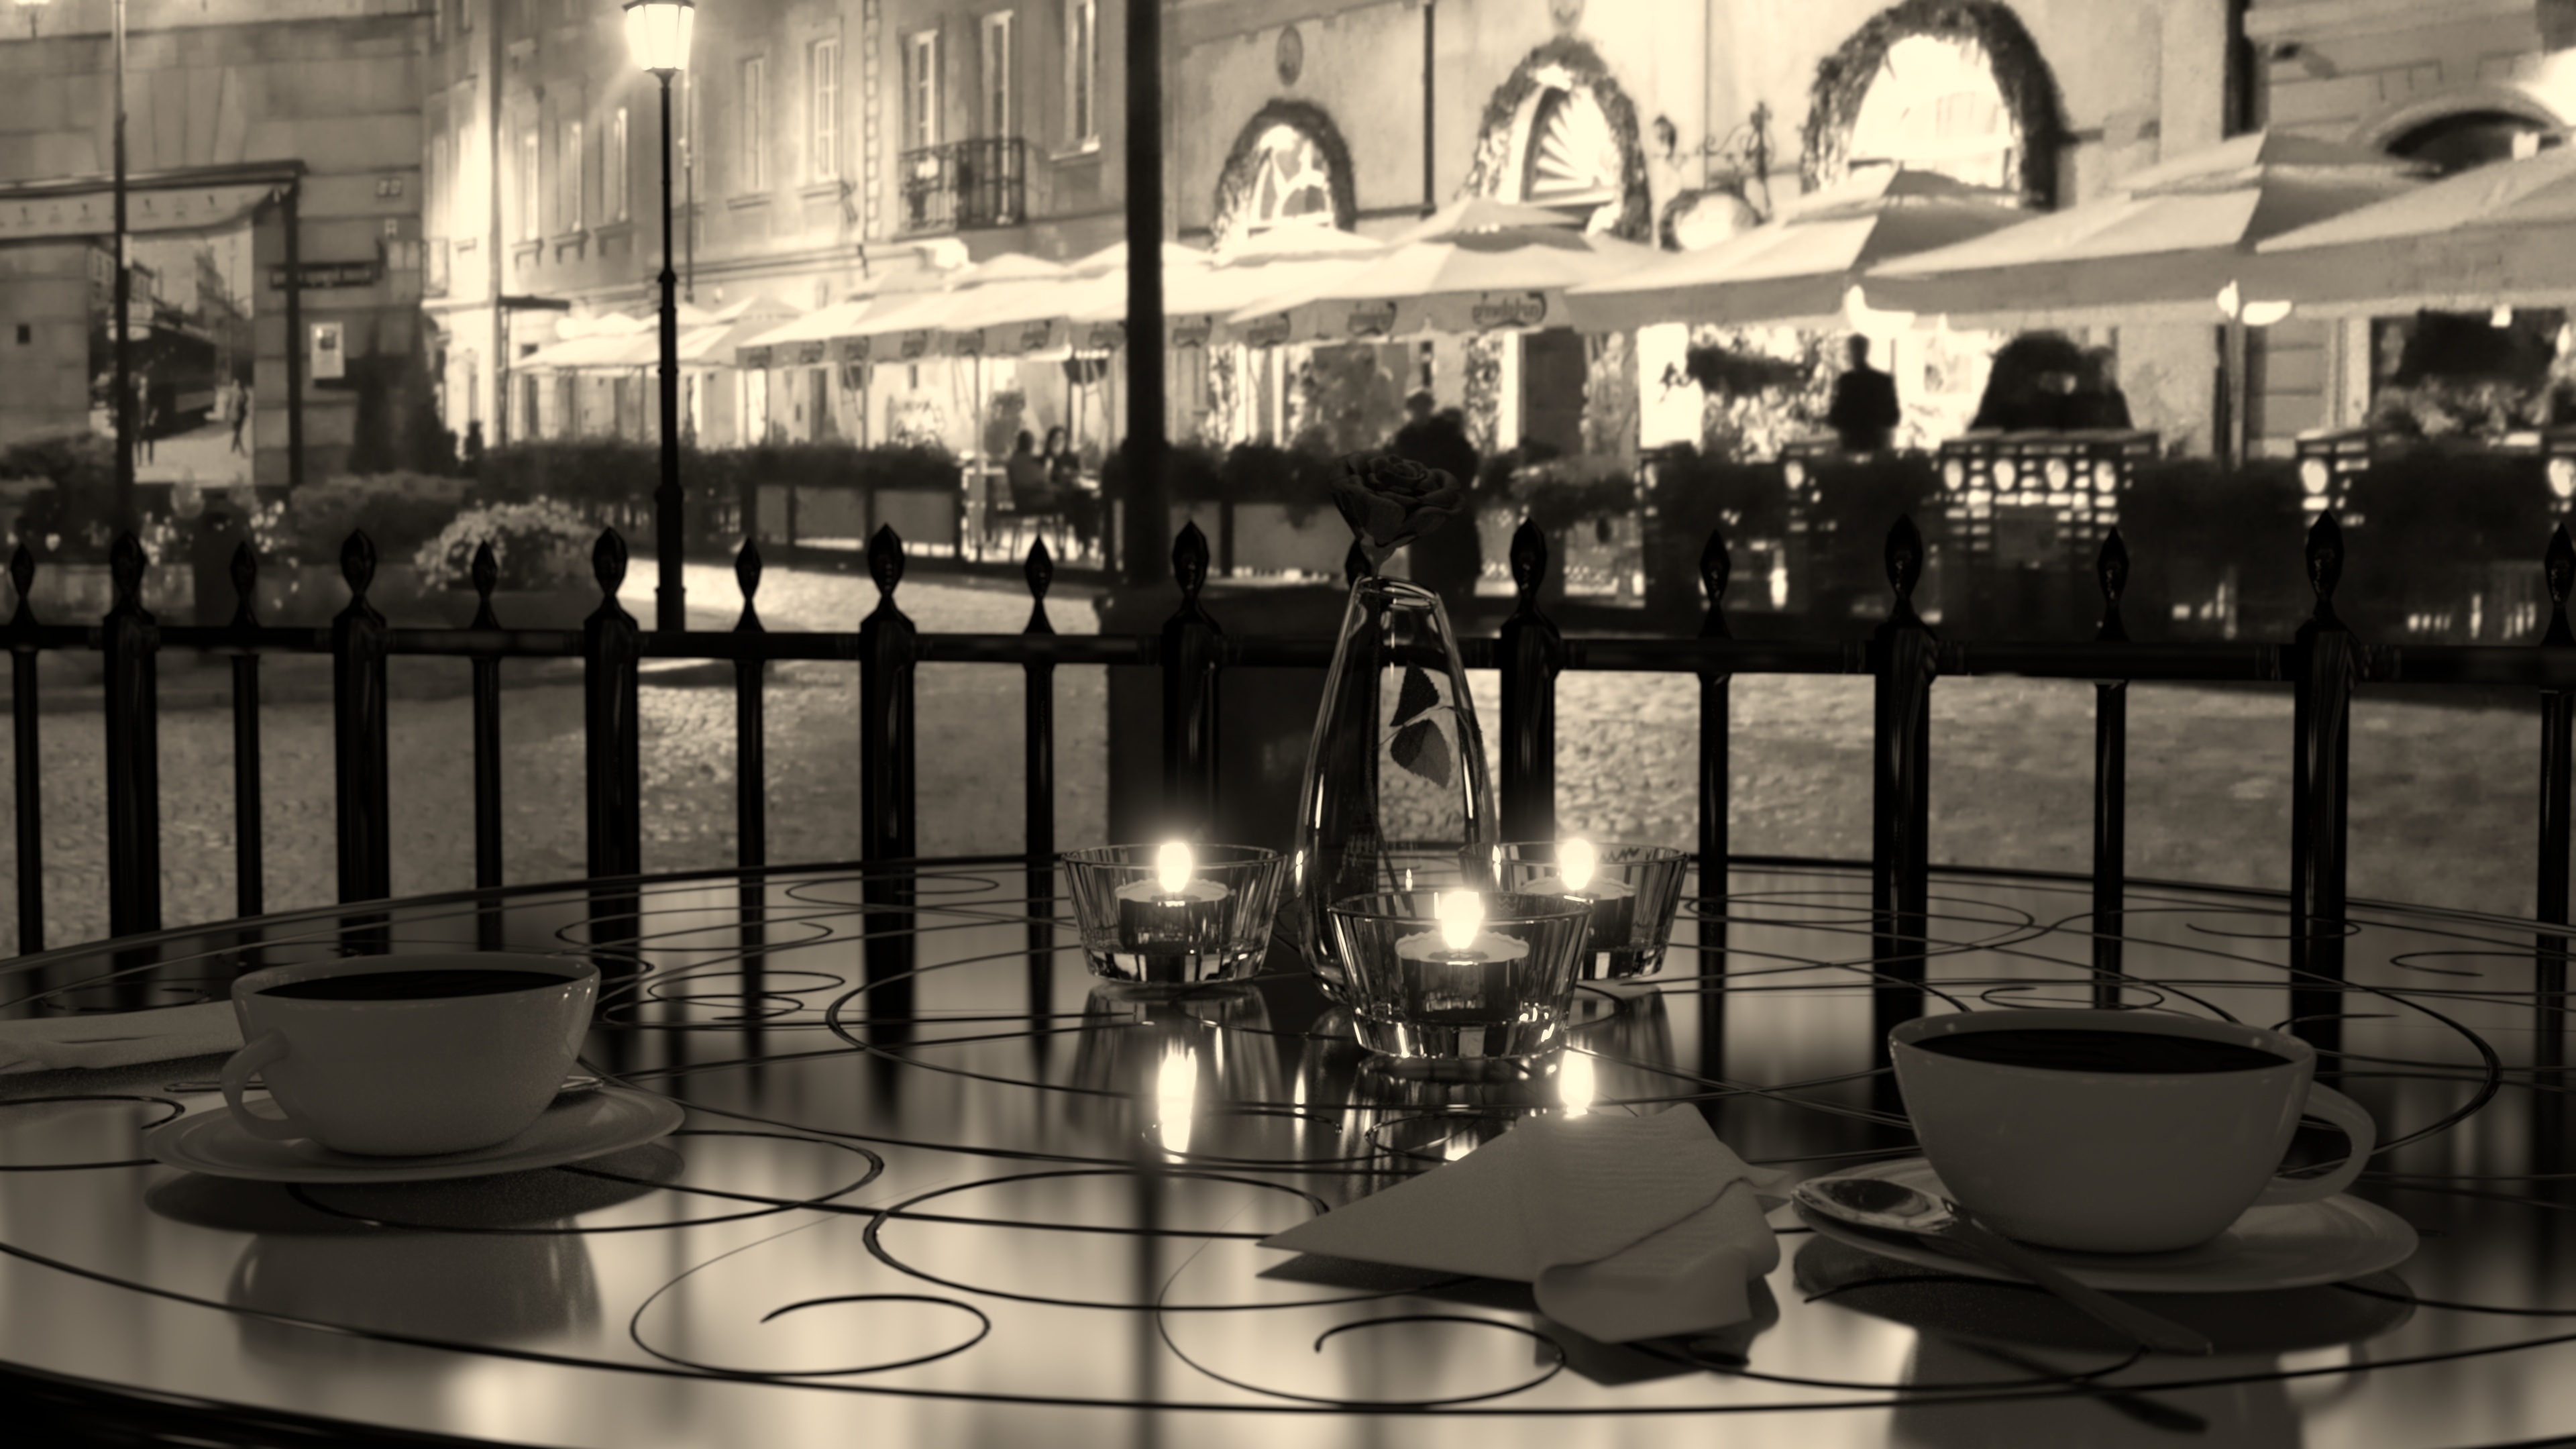
table, cafe, coffee, black and white, street, night, window, glass, restaurant, city, urban, europe, reflection, furniture, tourism, interior design, poland, tea light, polish, warsaw